Lionel Queripel

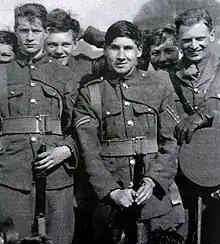
Queripel at Marlborough, presumably sometime in the late 1930s.

Lionel Queripel came from a well established and highly decorated military family; his father, Colonel L. H. Queripel, was appointed CMG and awarded the DSO, having served during the Boxer Rebellion in 1900 and later in Mesopotamia, France and Russia during World War I. His grandfather (appointed CB) and great-grandfather were also soldiers. He was born in Winterborne Monkton, Dorset, England. He was educated at Marlborough College.